Supply voltage supervisor

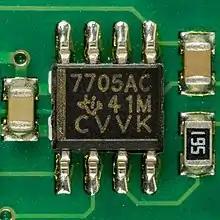
Texas Instruments 7705AC

Supply voltage supervisor (SVS, or supply voltage supervisory circuit) circuits are used to monitor the supply voltage to embedded and electronic systems for under voltage conditions. If an under voltage condition is detected then the supervisory circuit will reset the controller and keep it in that state as long as the under voltage condition persists. This type of reset is called brown out reset (BOR). In many modern day microcontrollers, brown out reset protection is used to prevent erratic behavior or damage due to unstable supply voltages.